Story of Laagir

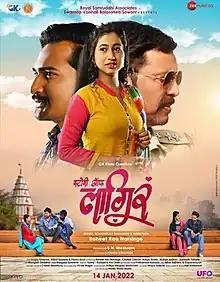
Theatrical release poster

Story Of Laagir is an Indian Marathi-language drama film written and directed by Roheet Rao Narsinge and produced by G.K. Films Creations & MR Joker Entertainment. The film was theatrically released on 14 January 2022.